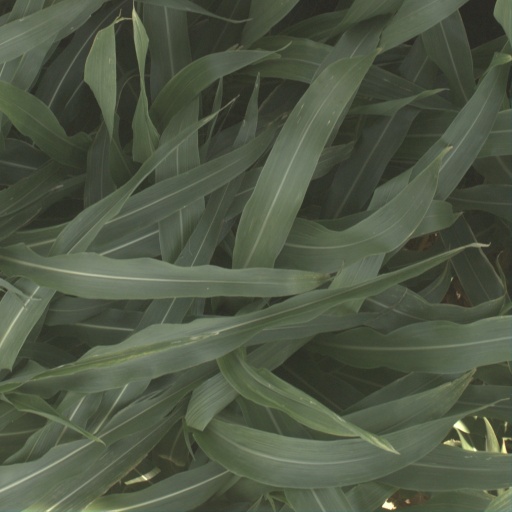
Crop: sorghum